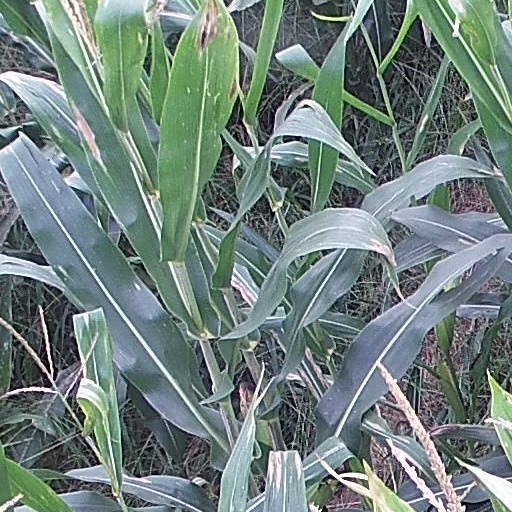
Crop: maize; corn